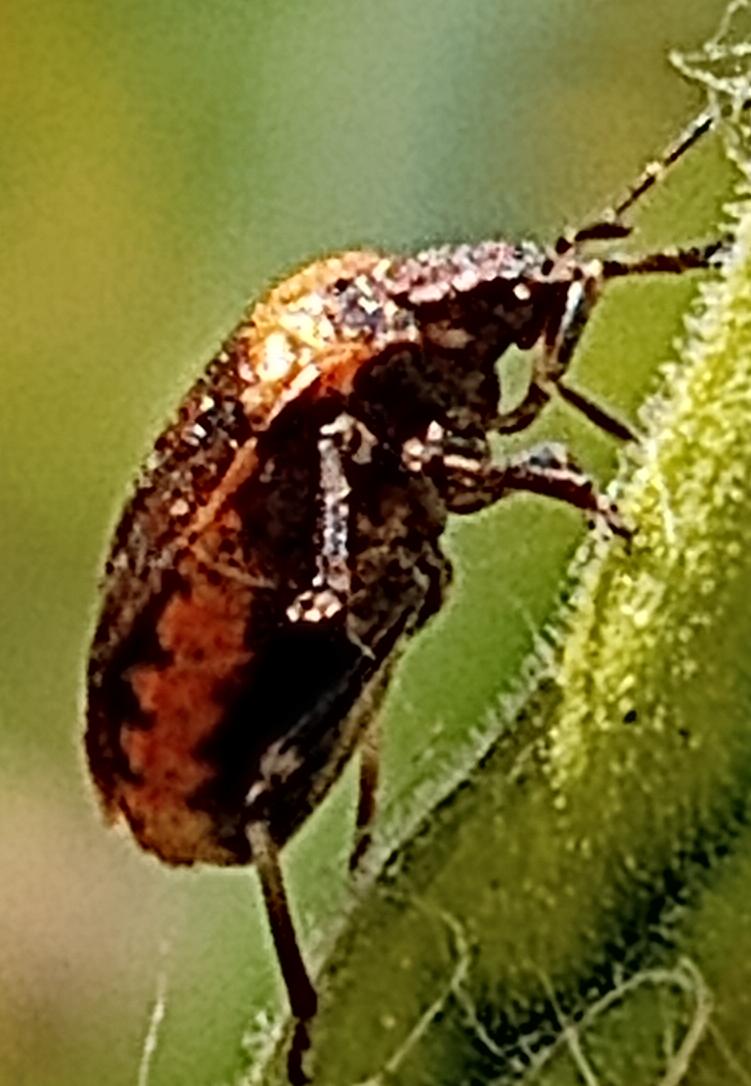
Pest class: stink_bug